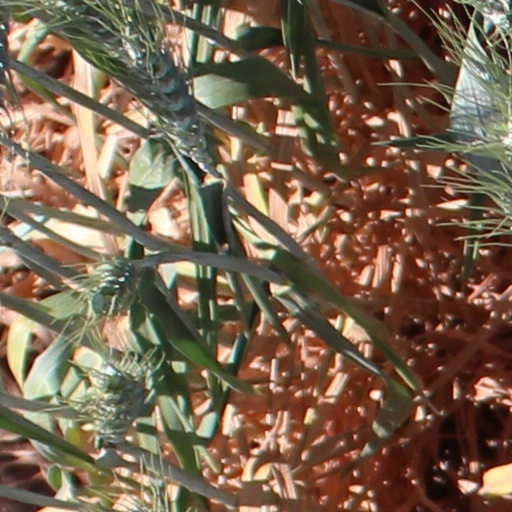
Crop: wheat